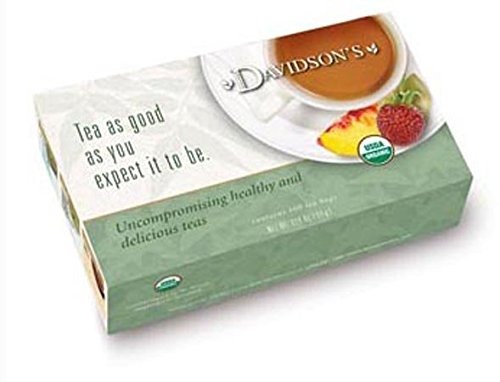
Item Name: Davidson Organic Tea 163 Hibiscus Tea44; Box of 100 Tea Bags
Bullet Point 1: Caffeine-Free&#47;Herbal
Bullet Point 2: Certified Organic&#44; Certified Kosher
Bullet Point 3: Box - 100
Bullet Point 4: Dimension - 5.5 x 9 x 2 in.
Bullet Point 5: Item Weight - 7.05 oz.Ingredients&#58;Hibiscus Flowers.
Product Description: Tart and full of Vitamin C brewing a lovely red in the cup.Features. Caffeine-FreeHerbal. Certified Organic Certified Kosher. Box - 100. Dimension - 5.5 x 9 x 2 in.. Item Weight - 7.05 oz.IngredientsHibiscus Flowers.
Value: 108.48
Unit: Ounce

Price: 27.45